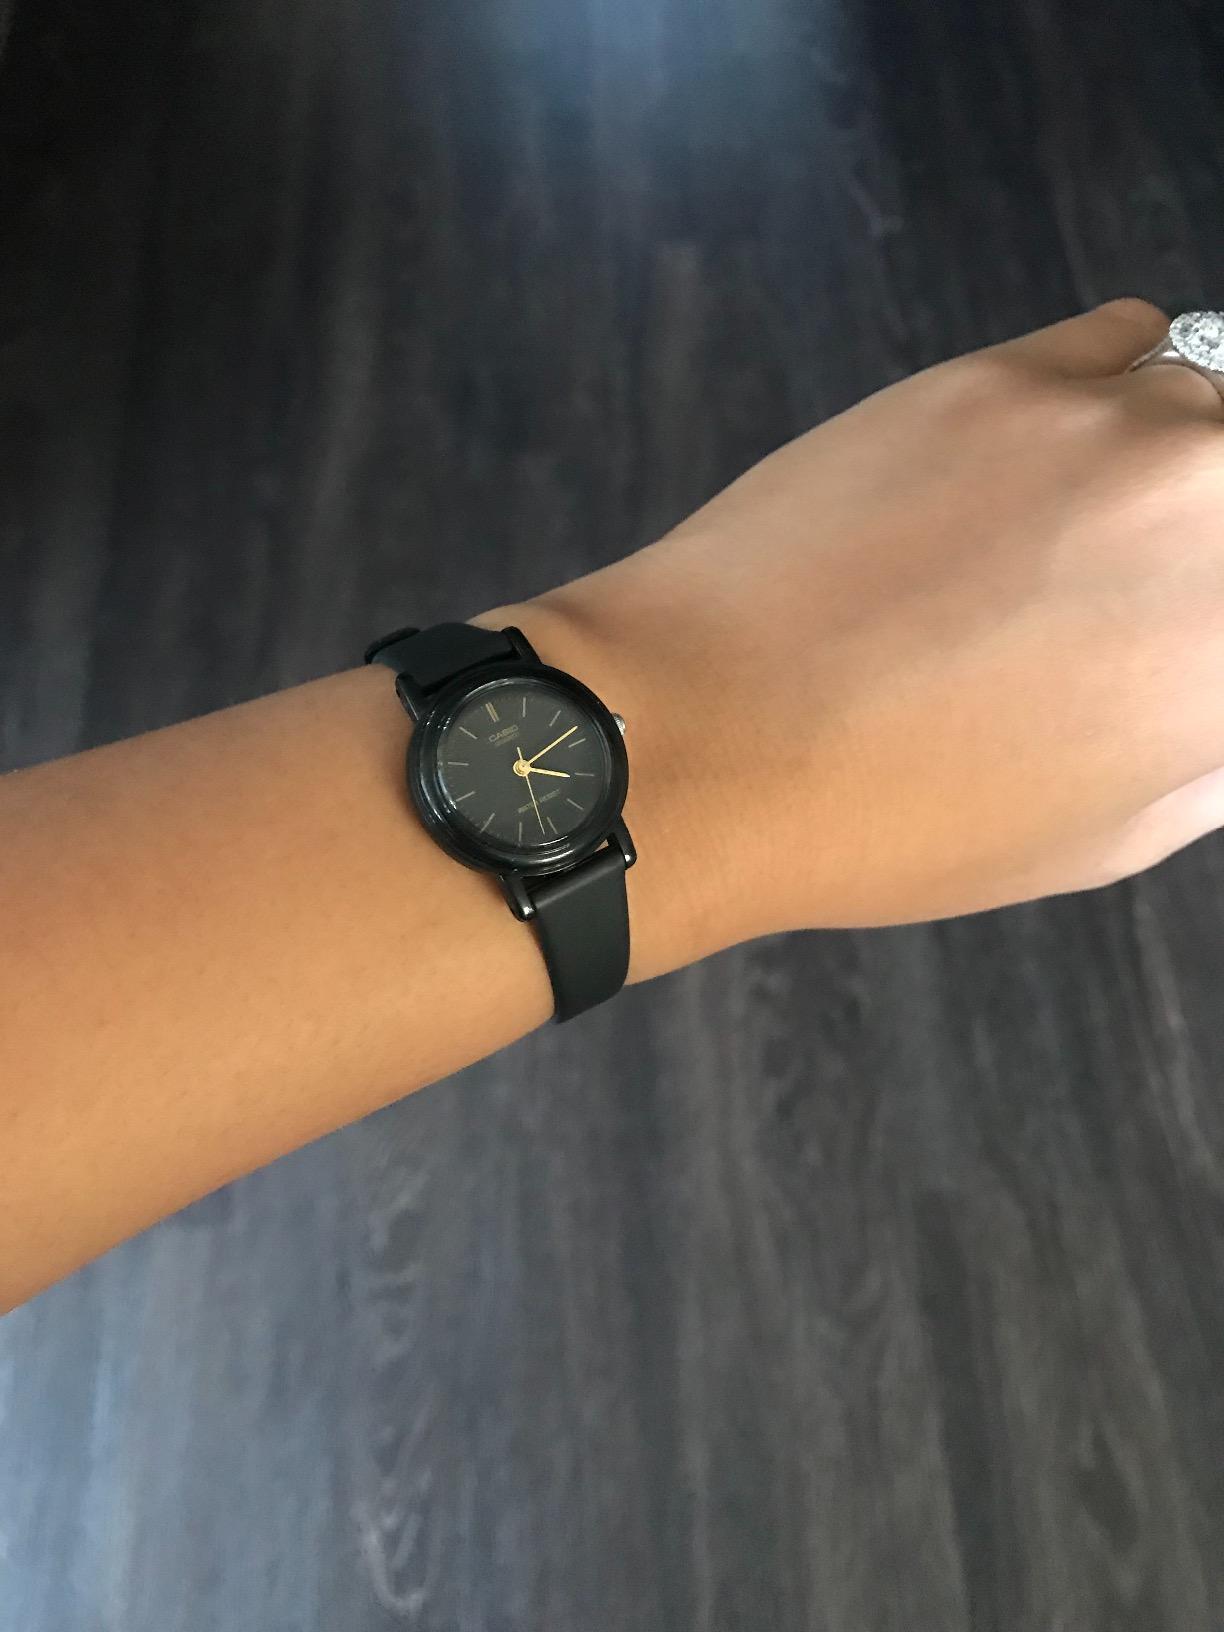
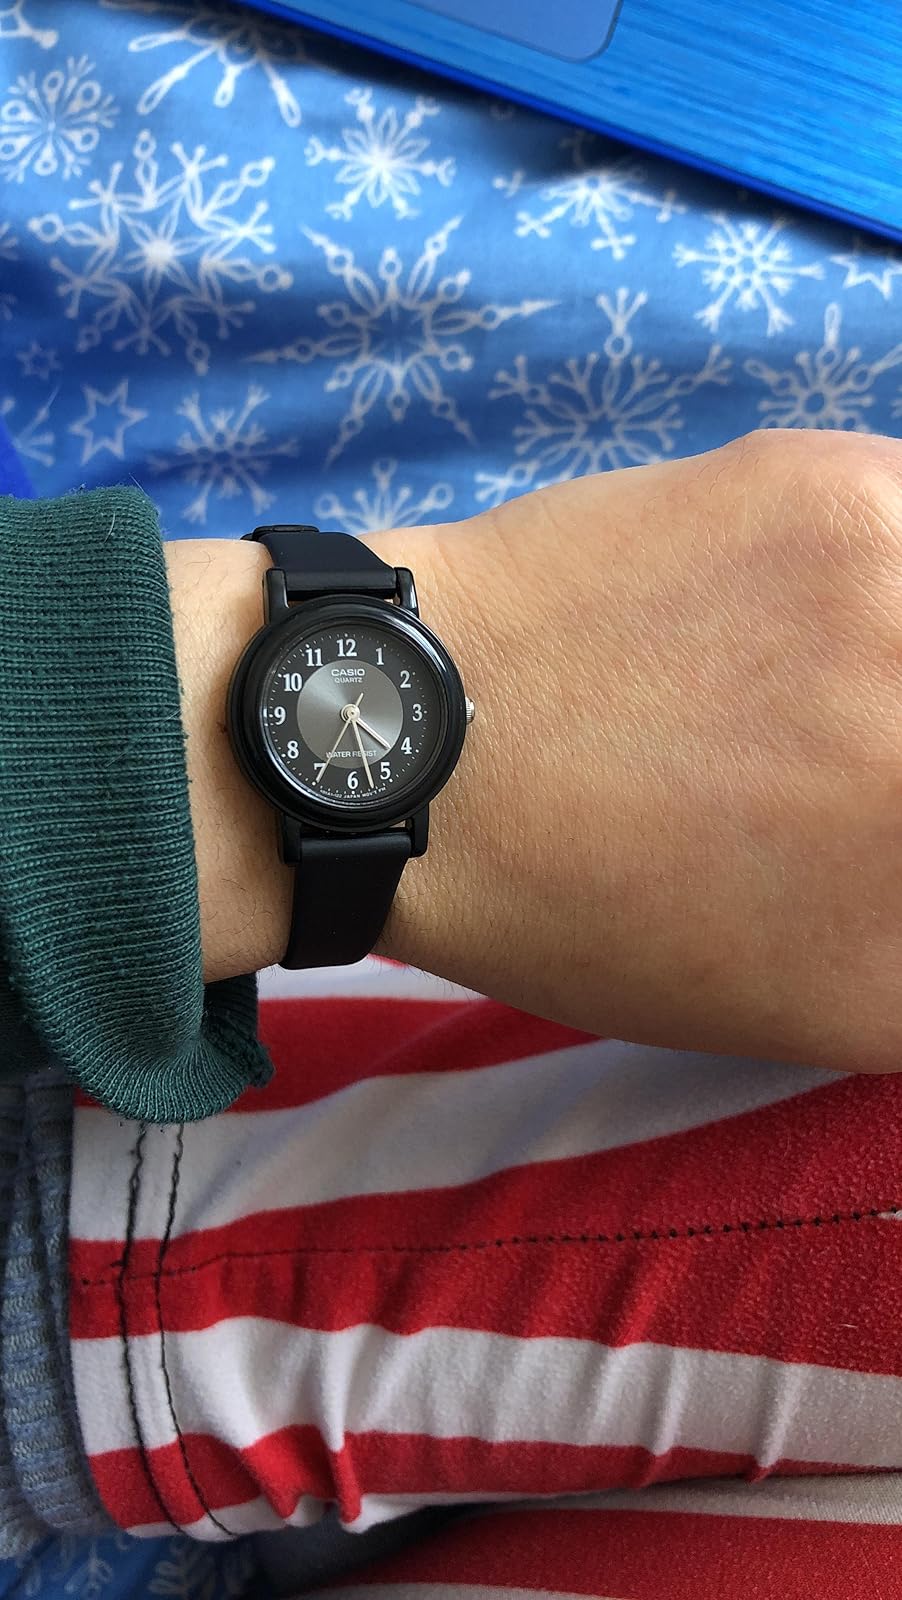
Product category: accessories_watch
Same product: no